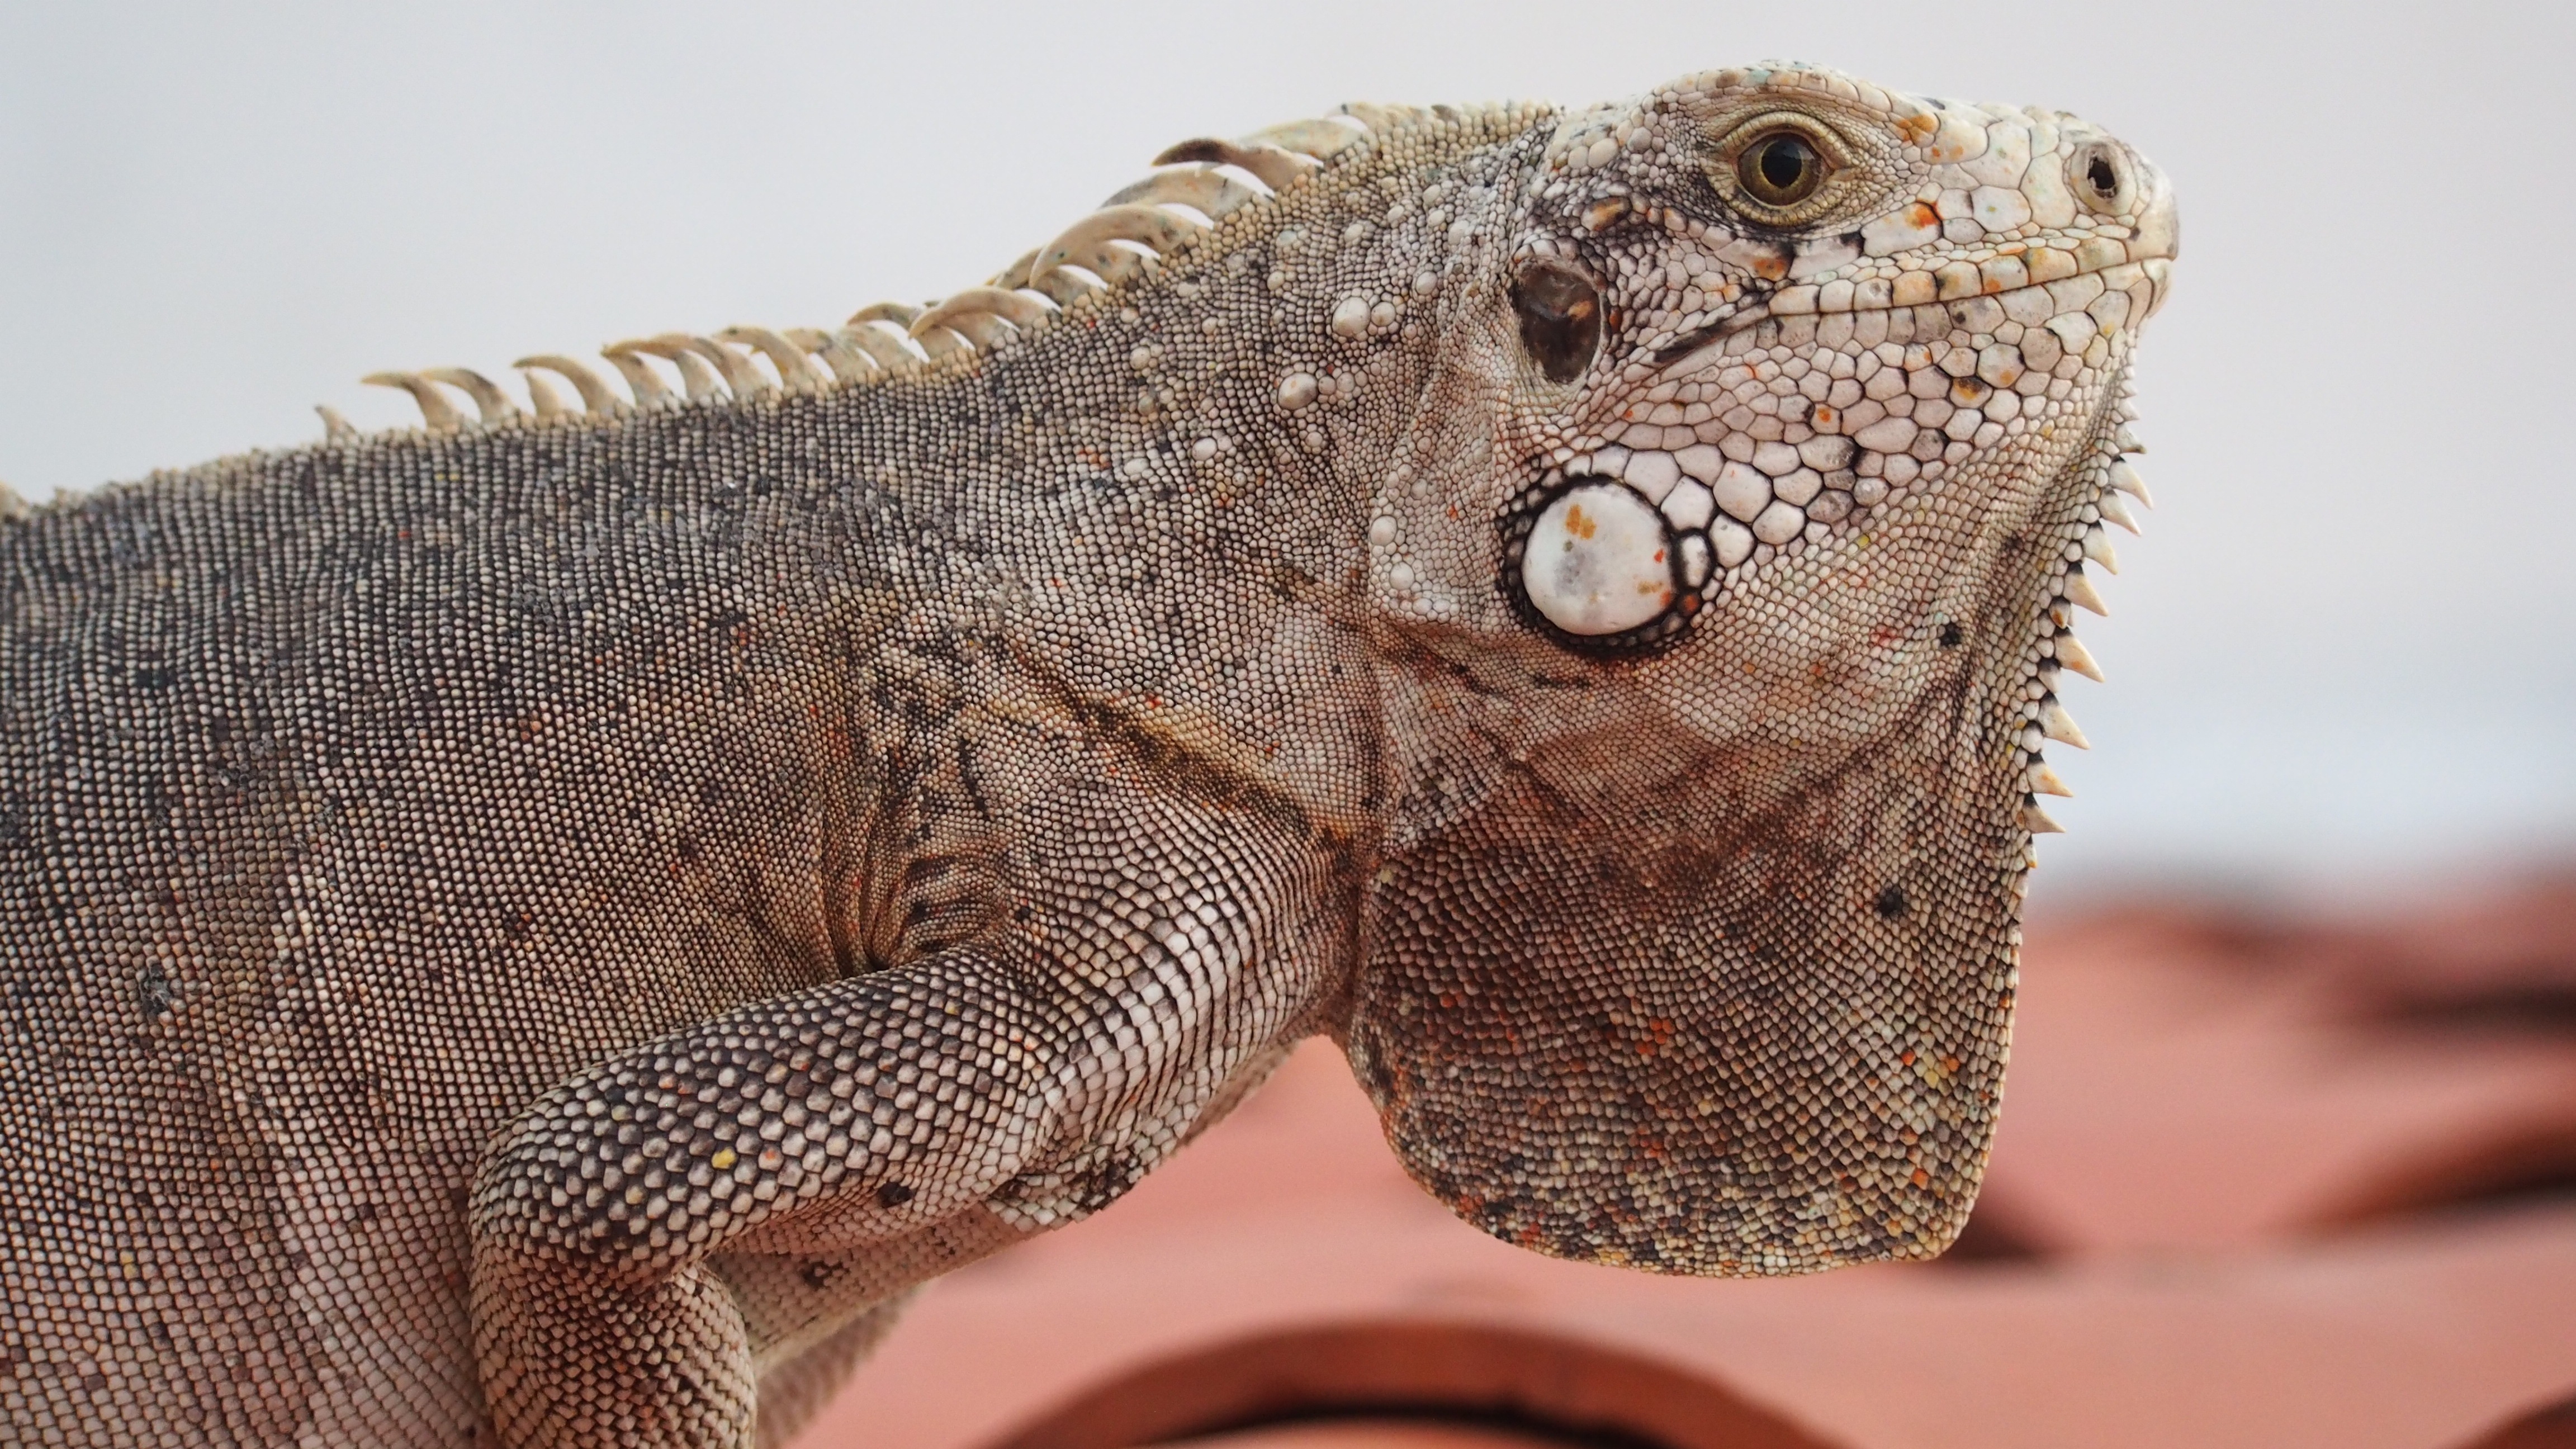
animal, wildlife, reptile, iguana, fauna, lizard, close up, chameleon, vertebrate, iguania, agamidae, agama, calango, scaled reptile, nile crocodile